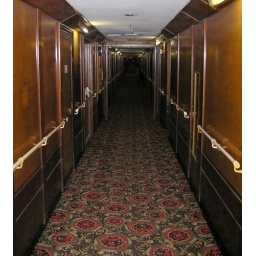
Main corridor looking from aft to stern from near the front. The curve of ship is very noticable.